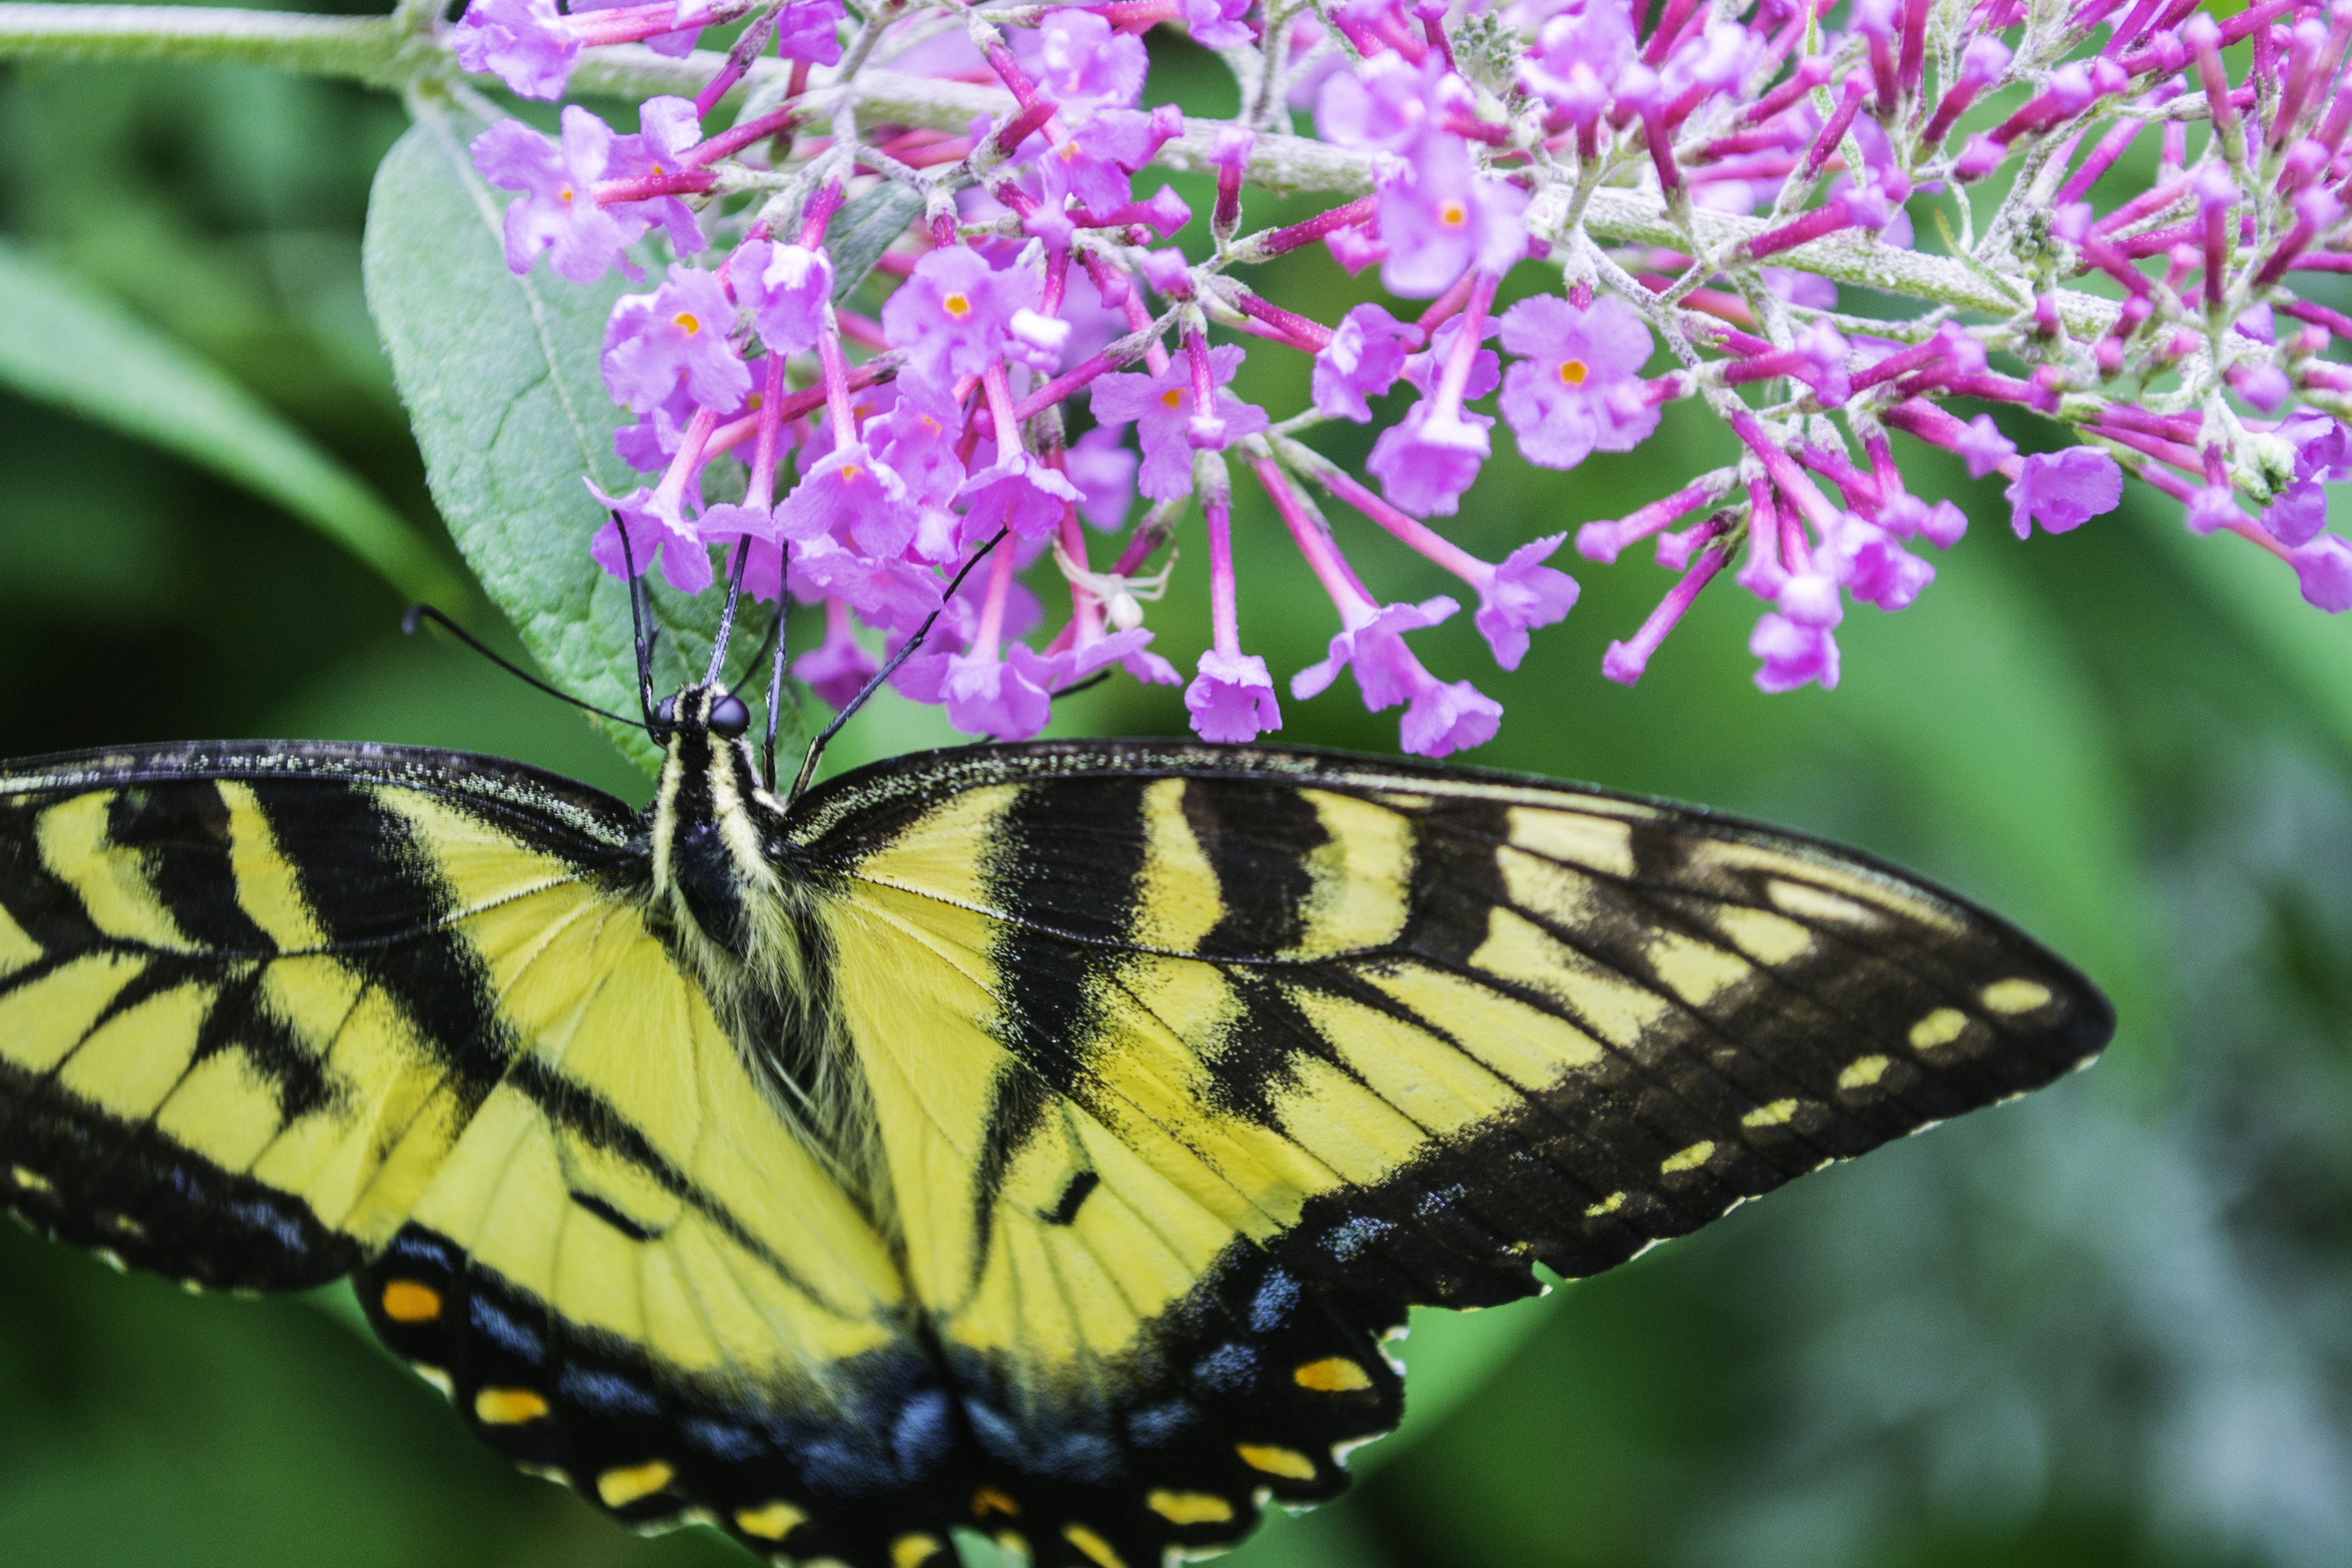
flower, purple, summer, spring, insect, botany, butterfly, fauna, invertebrate, flowers, monarch butterfly, nectar, macro photography, arthropod, pollinator, moths and butterflies, lycaenid, brush footed butterfly, colias, probosis